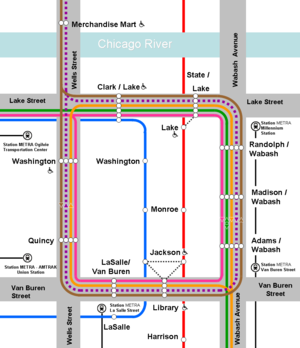
Plan du loop de Chicago
L'Union Loop est la boucle aérienne du métro de Chicago située au cœur du centre-ville, délimitée par Lake Street au nord, Wabash Avenue à l'est, Van Buren Street au sud et Wells Street à l'ouest. La boucle supporte cinq lignes du métro interconnectées. L'Union Loop tient son nom du tracé en forme de boucle situé dans le secteur financier du Loop de Chicago.